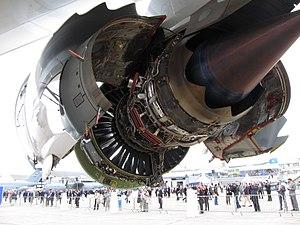
Un turboréacteur General Electric GEnx dont le capot a été ouvert. Ce moteur en particulier est installé en position n°4 sur le prototype du Boeing 747-8I. More detailed photos: Center of core (view from right) Rear of core (view from left)